Moses

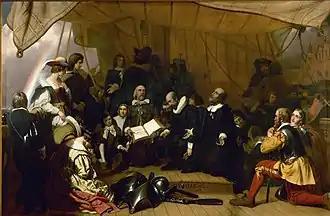
Pilgrims John Carver, William Bradford, and Miles Standish, at prayer during their voyage to North America. 1844 painting by Robert Walter Weir

Most of the key events in Moses' life which are narrated in the Bible are to be found dispersed through the different chapters ("suwar") of the Quran, with a story about meeting the Quranic figure Khidr which is not found in the Bible.